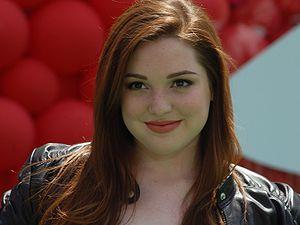
Les Sorciers de Waverly Place est une série télévisée américaine de 106 épisodes de 25 minutes créée par Todd J. Greenwald et diffusée entre le 12 octobre 2007 et le 15 mars 2013 sur Disney Channel USA. Une adaptation de la série, Les Sorciers de Waverly Place, le film, a été diffusé sur Disney Channel le 28 août 2009.
Jennifer Lindsay Stone est une actrice américaine née le 12 février 1993 à Arlington, dans le Texas. Elle est connue pour son rôle de Harper Finkle dans Les Sorciers de Waverly Place.